Elias P. Seeley

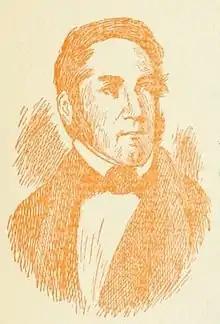

Elias Petty Seeley (November 10, 1791 in Bridgeton, New JerseyAugust 23, 1846) was an American Whig Party politician who served as the 11th governor of New Jersey in 1833.